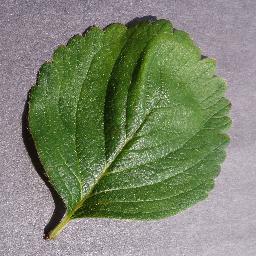
Label: Strawberry___healthy